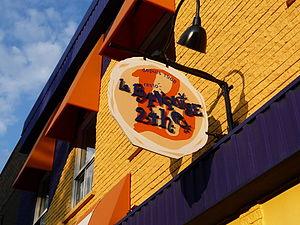
La Banquise est un restaurant montréalais, situé au coin de la rue Rachel et de l'avenue du Parc La Fontaine. Fondé en 1968, tout d'abord comme crèmerie, le restaurant est surtout reconnu pour ses 30 sortes de poutine et son service 24 h/24. C'est un des endroits les plus reconnus à Montréal en ce qui concerne la qualité et les variétés de poutine.